CMR Central, Visakhapatnam

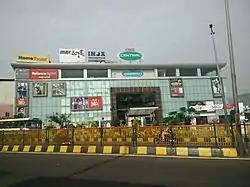

CMR Central is a shopping centre located in Maddilapalem, Visakhapatnam. It was developed by CMR Shopping Mall Private Limited.